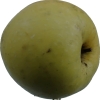
Label: Apple 13